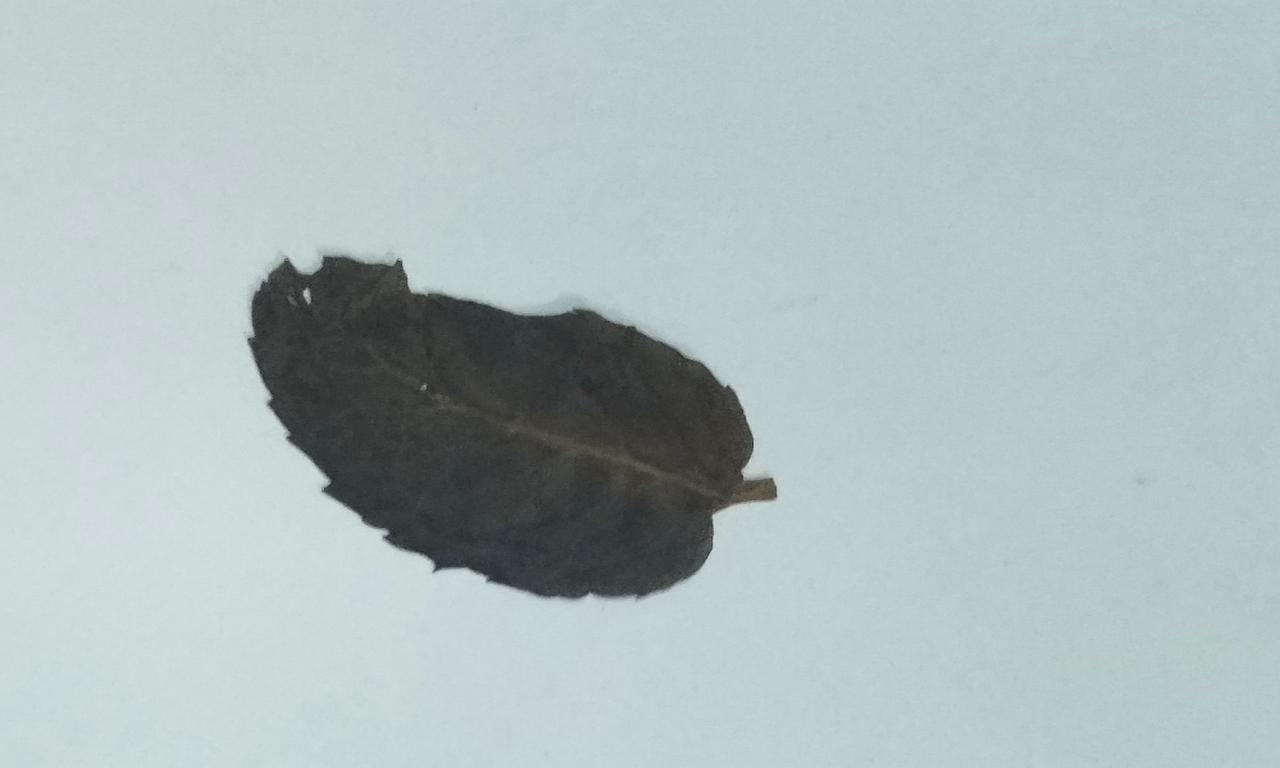
Label: Dried